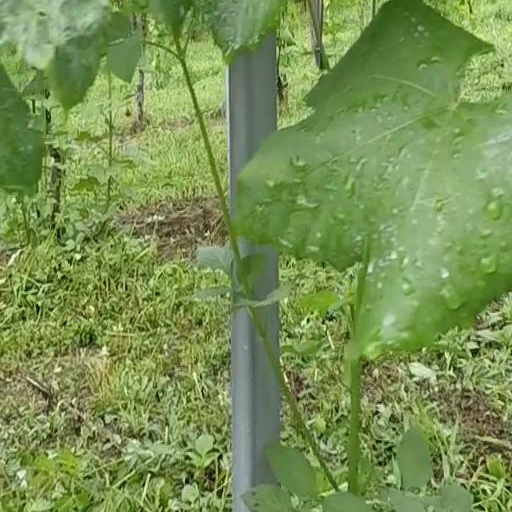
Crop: grape